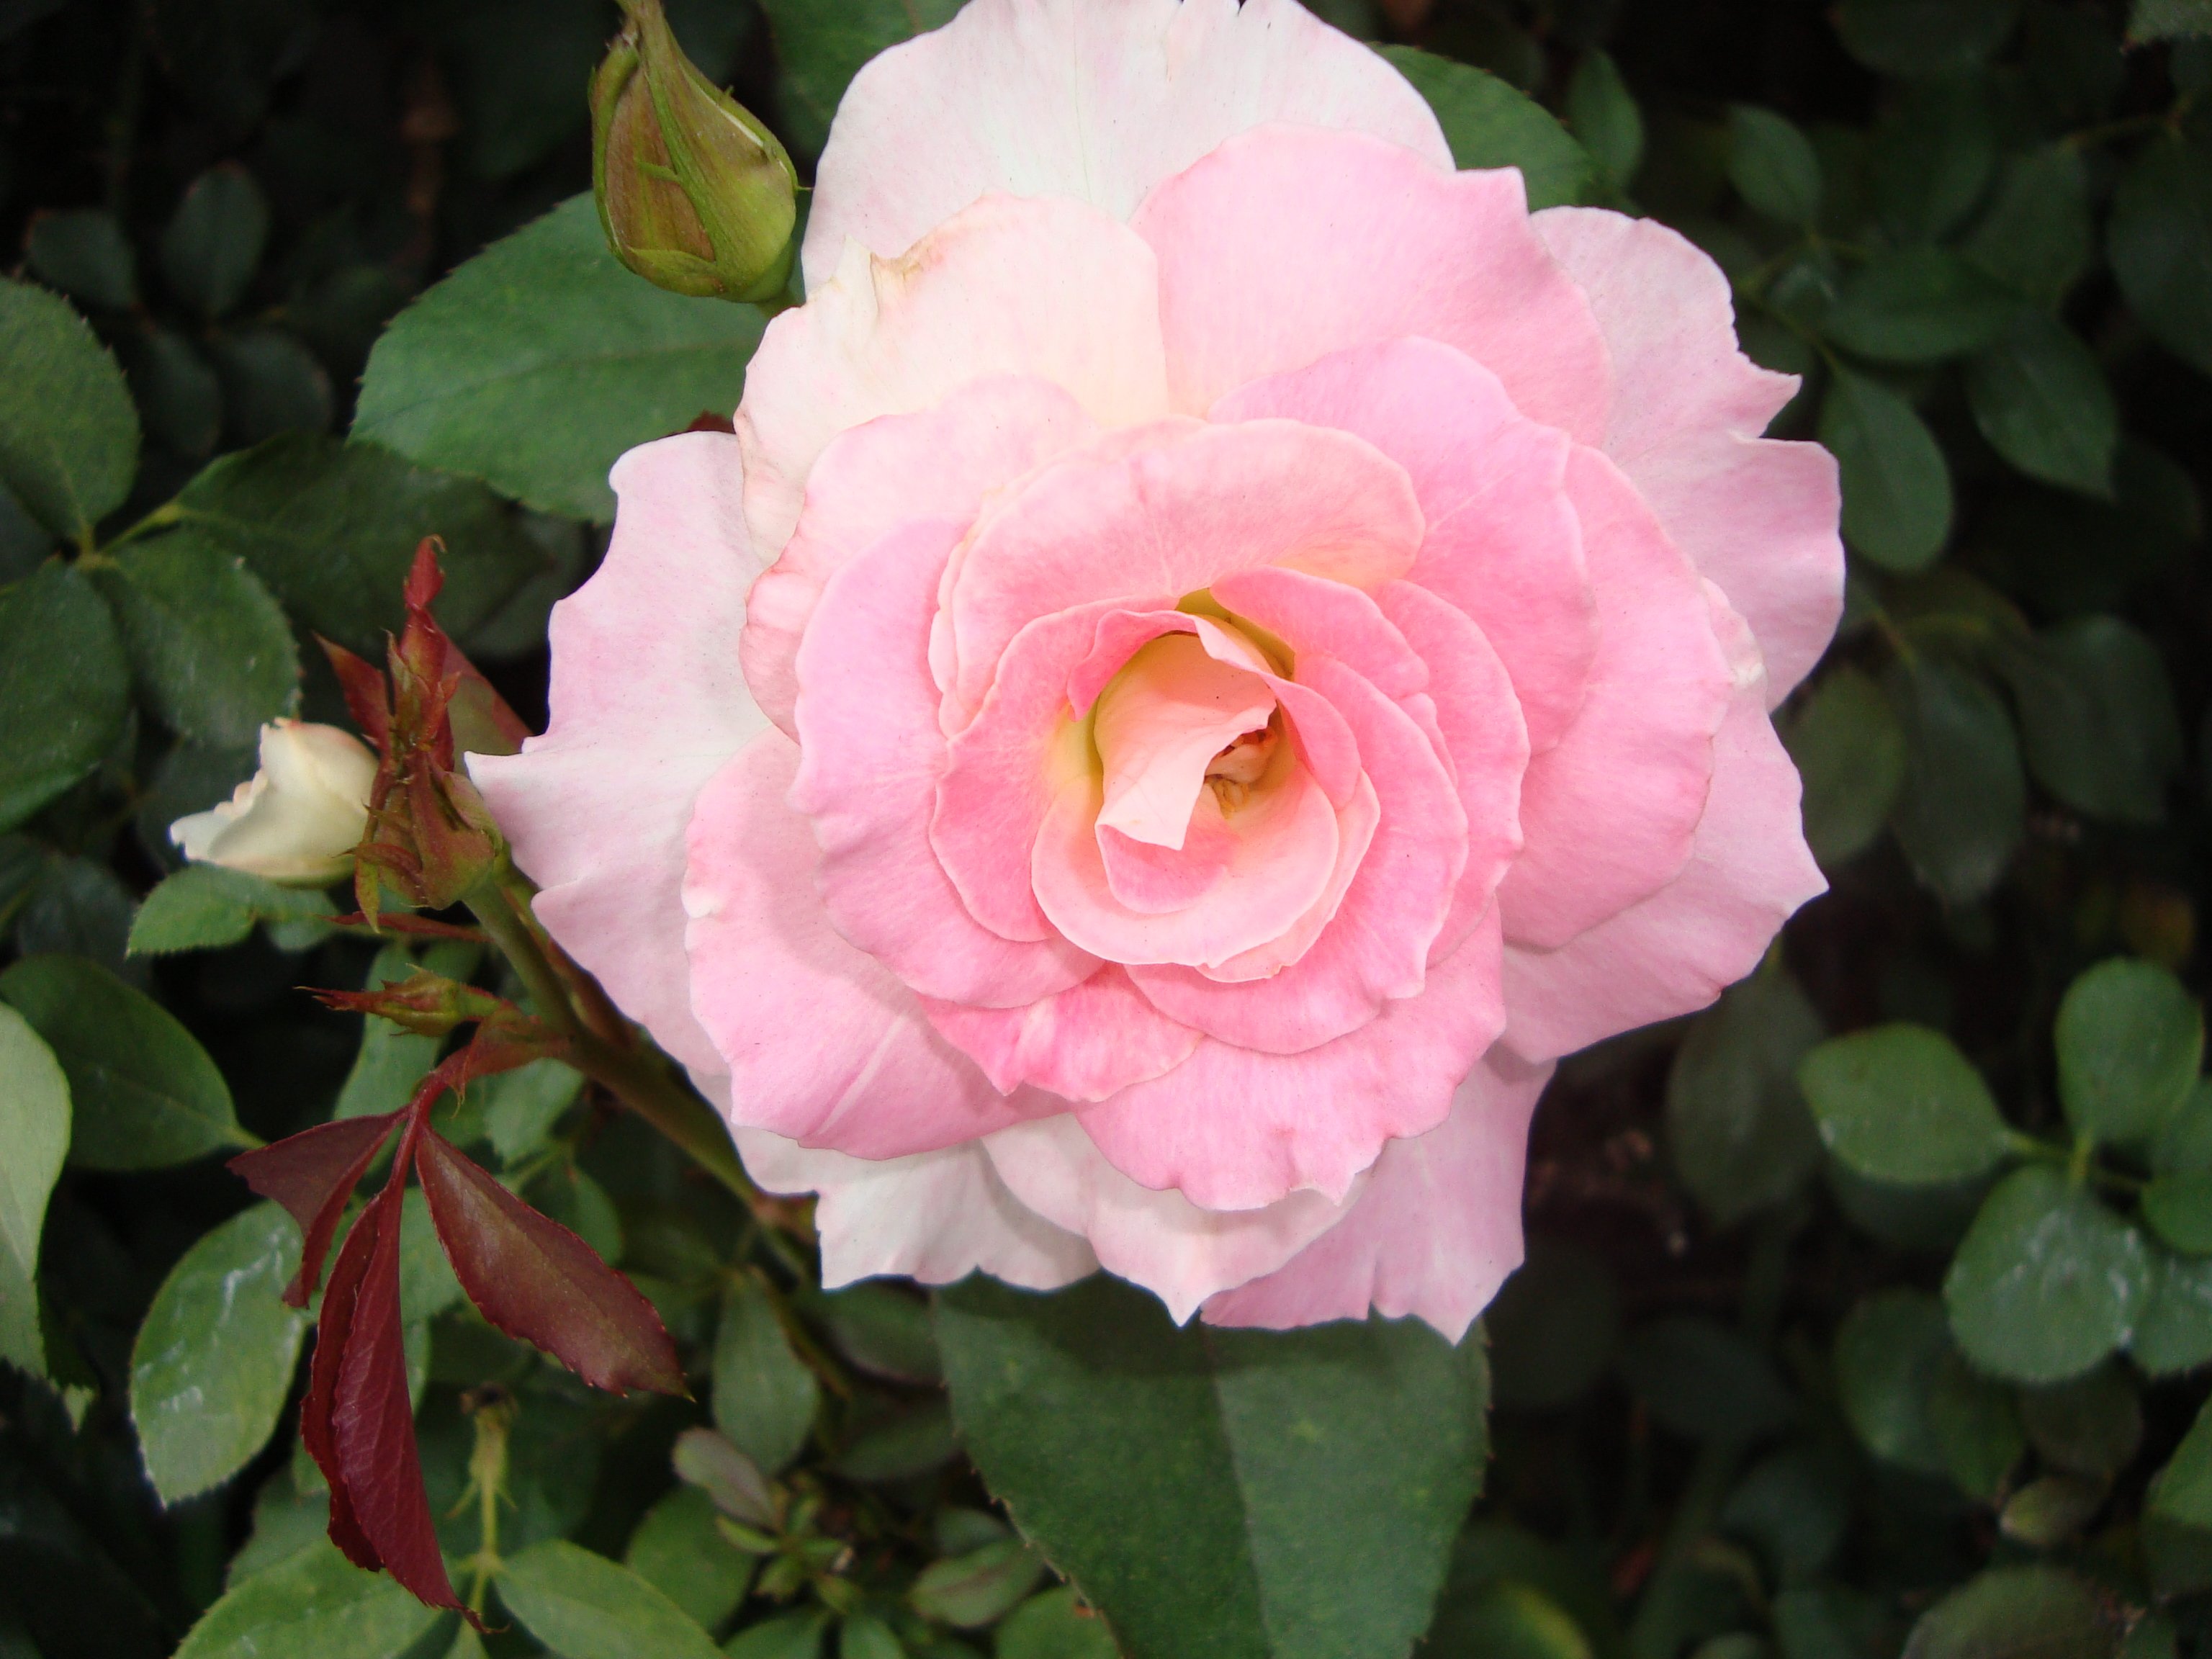
plant, flower, petal, rose, red, pink, shrub, rosa, floribunda, flowering plant, garden roses, rose family, land plant, rosa centifolia, camellia sasanqua